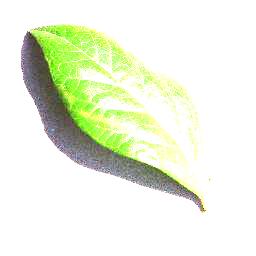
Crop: blueberry
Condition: healthy